Victoria Park station (Toronto)

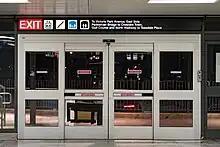
Exit to different landmarks

The stark, unadorned brick towers of the Crescent Town neighbourhood stand to the northwest of the station and are connected by an enclosed pedestrian walkway, which is elevated over Victoria Park Avenue. The Dentonia Park Golf Club is located immediately to the north of the station and is visible through the windows of the westbound platform. The four apartment towers of Teesdale Place stand immediately northeast of the station. They appear similar to Crescent Town but are wider in profile. Cambridge Place at 30 Denton Avenue is a massive apartment building that towers just east of the surface transfer plaza. A significant belt of forested green space with walking paths is located north of the station, passing from the southwest corner of Warden Avenue and St. Clair Avenue East (across the street from Warden station) to the Don Valley at the foot of Don Mills Road. Shoppers World Danforth in Danforth Village is located southwest of the station at Victoria Park and Danforth avenues.